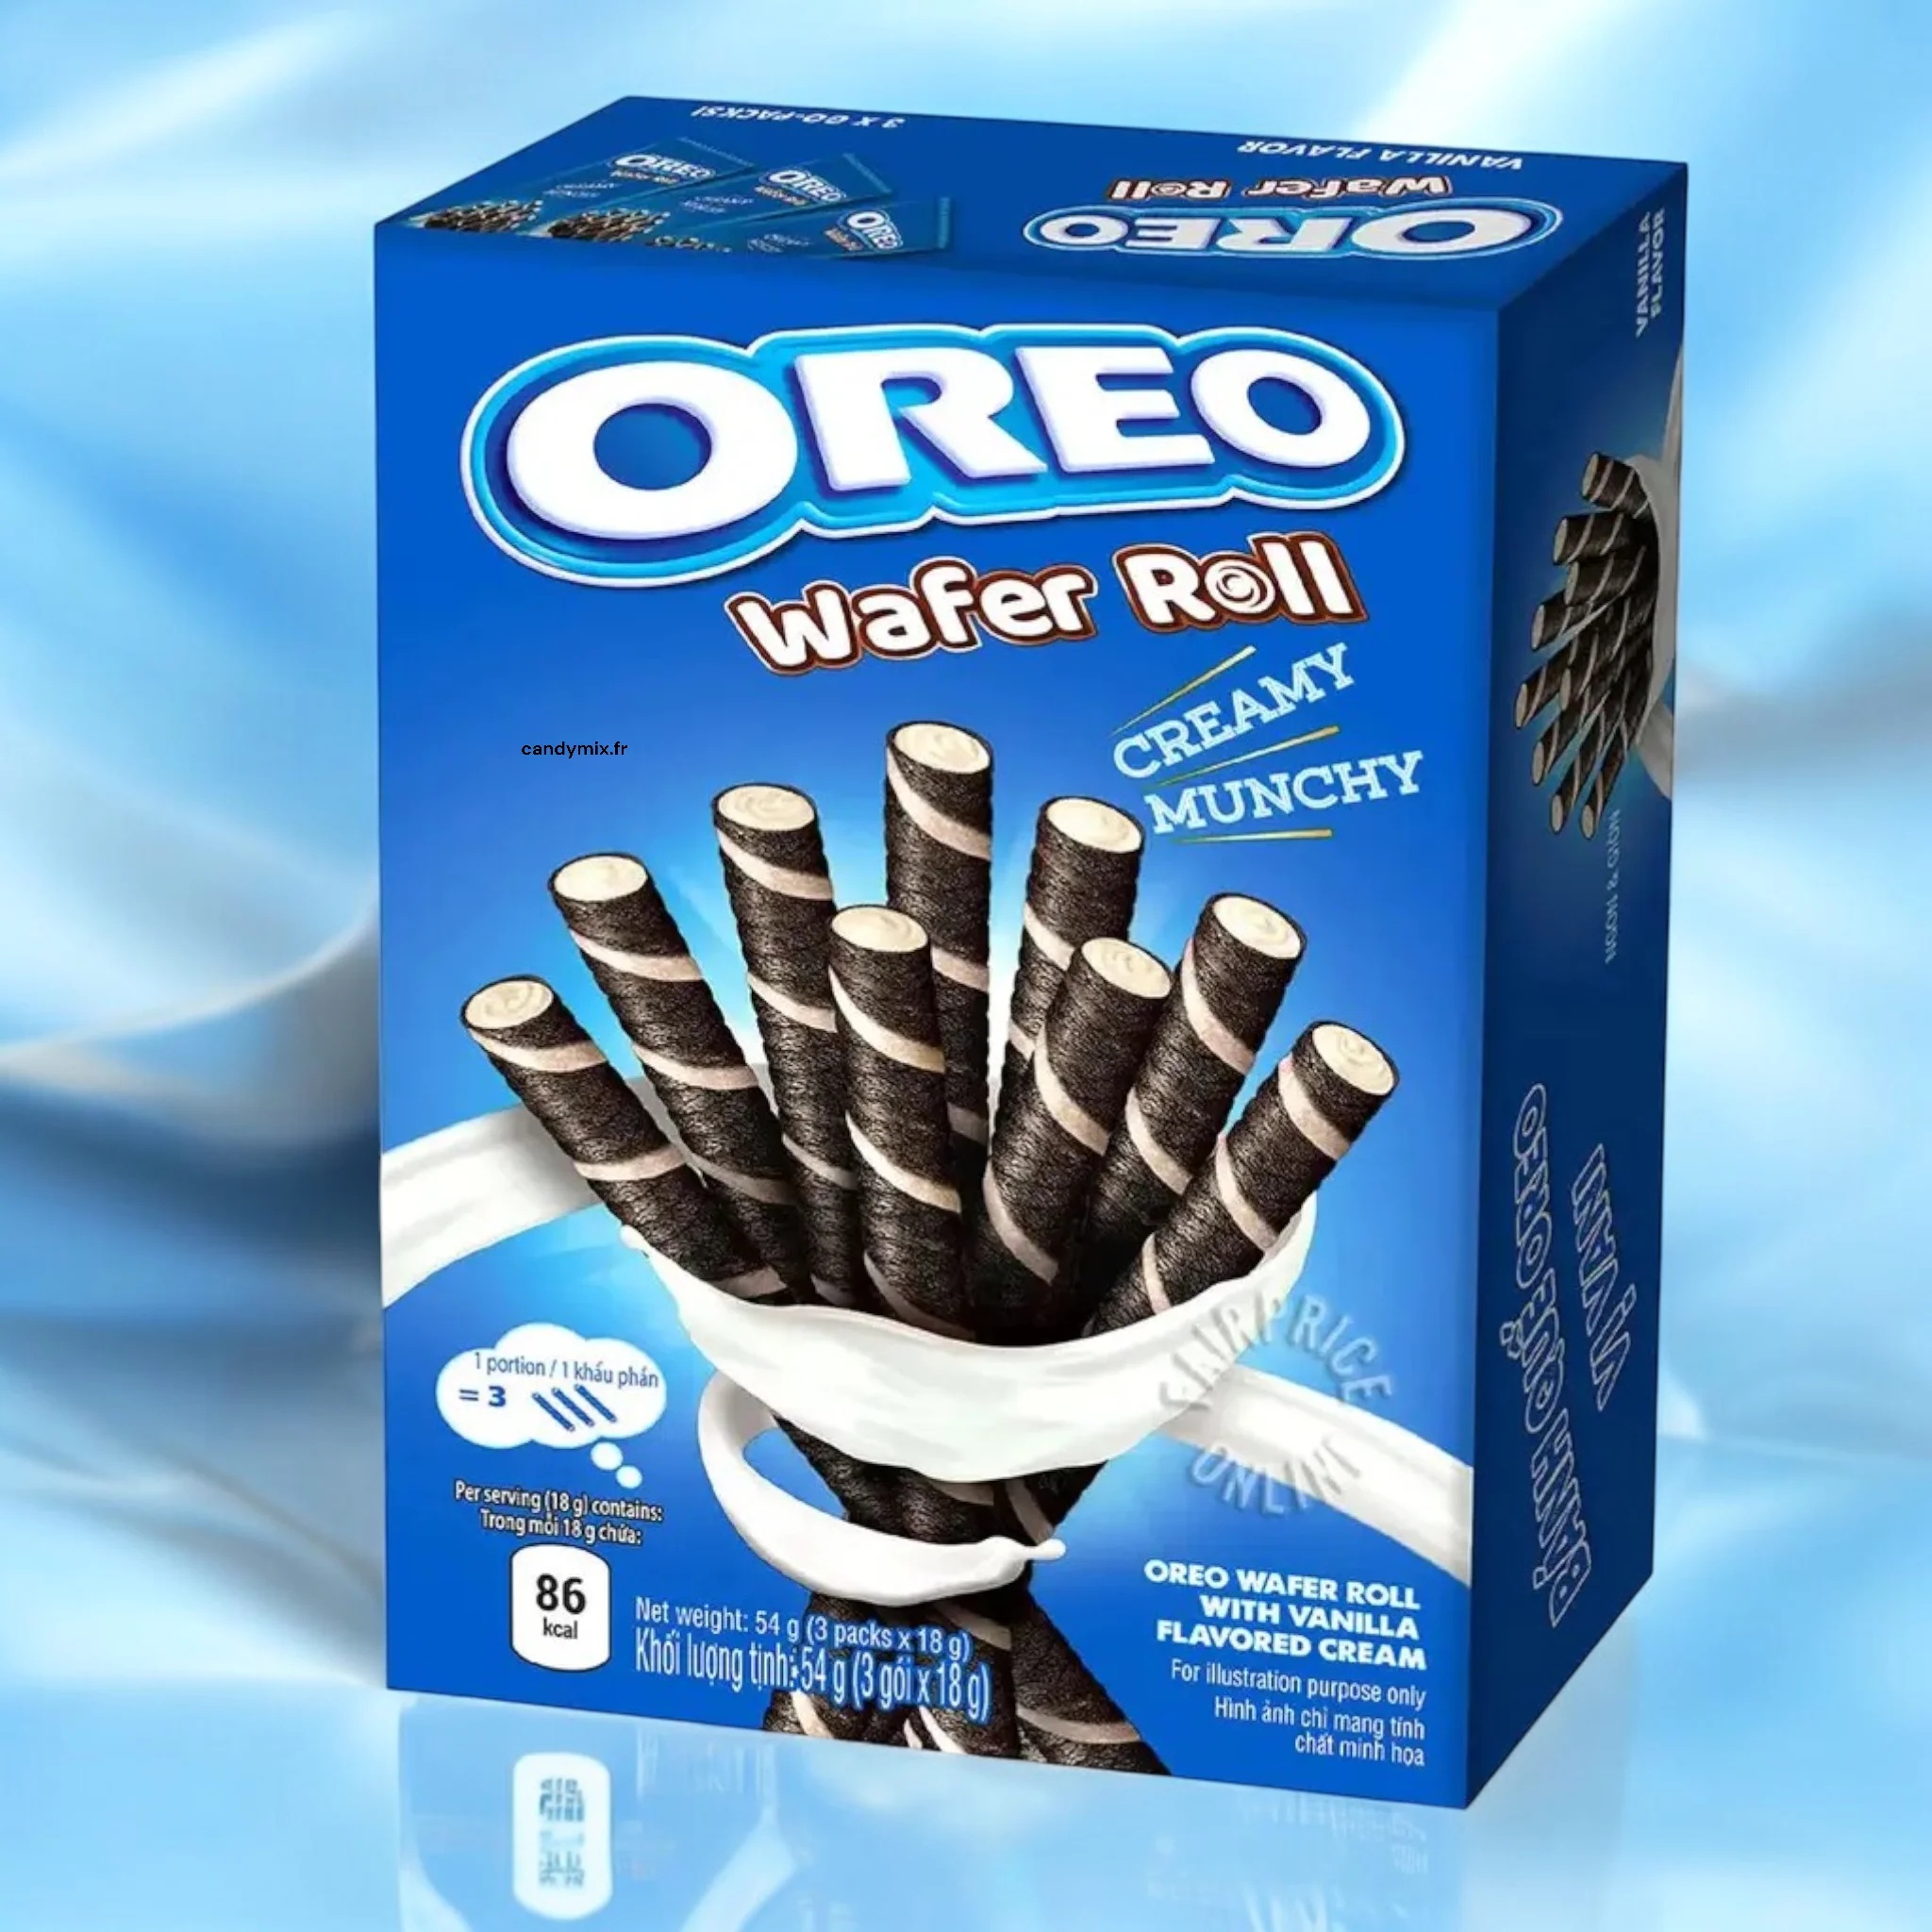
Oreo Wafer Roll Vanille
Plonge dans l'Univers Délicieusement Croustillant des Oreo Wafer Roll Vanille : Une Explosion de Saveurs Gourmandes et de Texture Irrésistible ! Les Oreo Wafer Roll Vanille offrent une expérience de dégustation exquise, combinant à la perfection la douceur de la vanille à la légèreté et au croustillant des biscuits . Chaque bouchée est un véritable où se mêle la richesse de la vanille à la texture aérienne et croustillante des biscuits . Parfaits pour une pause gourmande ou pour accompagner un café, ces wafer rolls sont une invitation au plaisir et à la gourmandise à chaque instant. 🥰 Les Oreo incontournable des collations asiatiques . Des Oréo pour tous les goûts Découvre notre sélection de biscuits Oreo qui comprend une multitude d'autres saveurs délicieuses à découvrir. Que tu préfères la simplicité de la vanille ou que tu souhaites explorer d'autres saveurs , les Oreo proposent une variété de saveurs qui saura te surprendre et te ravir. Découvre les différentes options et laisse-toi emporter par la diversité des plaisirs offerts par ces biscuits uniques. La marque américaine Oreo Depuis leur création par la société américaine Nabisco en 1912, les Oreo sont devenus une véritable icône mondiale de la gourmandise. Connu pour son irrésistible combinaison de biscuit cacaoté et de crème onctueuse , Oreo a conquis les cœurs des consommateurs du monde entier. Poids net : 54g À consommer de préférence avant : 20/08/2025 Ces Oreo sont proposés par CANDY MIX, découvre tous les gâteaux asiatique dans notre épicerie asiatique 😍
Brand: CandyMix
Category: Food, Beverages & Tobacco > Food Items > Bakery > Cookies